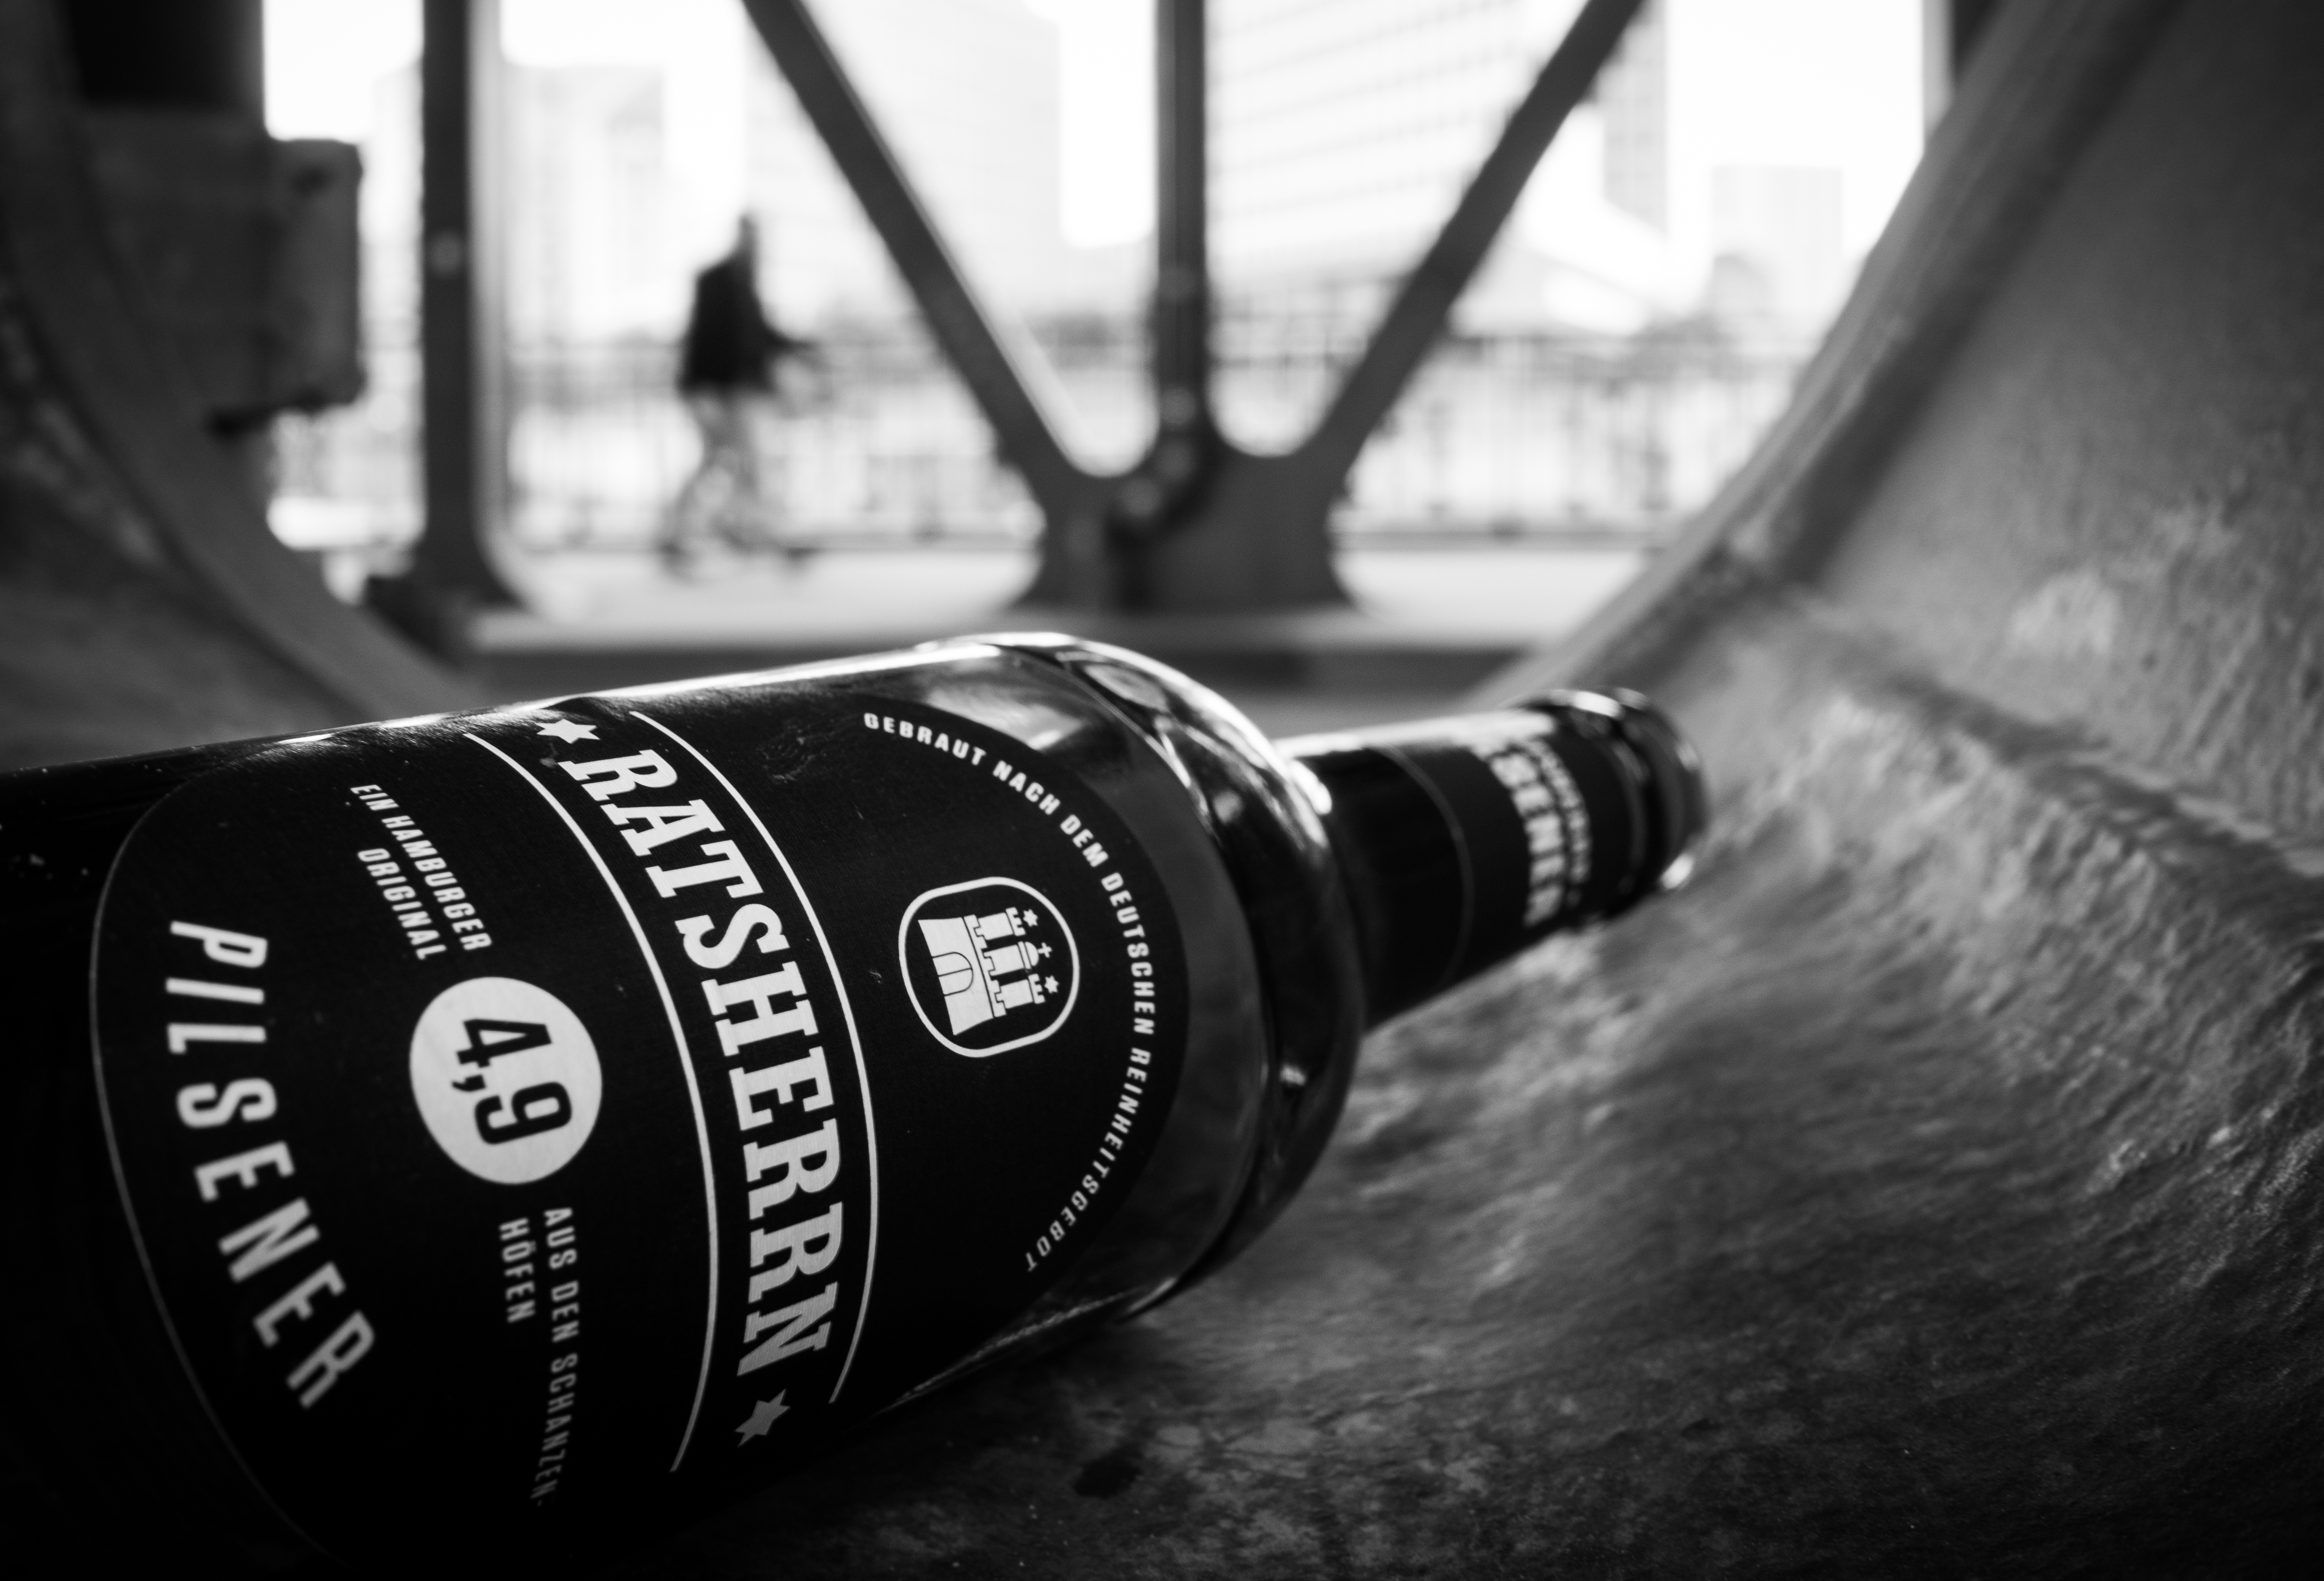
light, black and white, wine, white, photography, color, drink, darkness, black, monochrome, close up, reflex camera, photograph, shape, monochrome photography, digital slr, single lens reflex camera